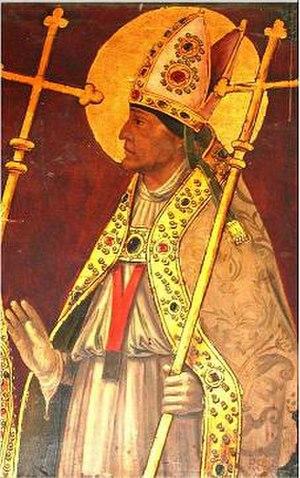
Julien II de Tolède, né à Tolède en 642, est un archevêque de Tolède, capitale du royaume wisigoth d'Espagne, de sa consécration le 29 janvier 680 à sa mort en 690. Fête le 6 mars.